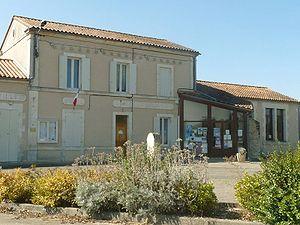
mairie de St-Vallier (16), France
Saint-Vallier est une commune du Sud-Ouest de la France, située dans le département de la Charente.